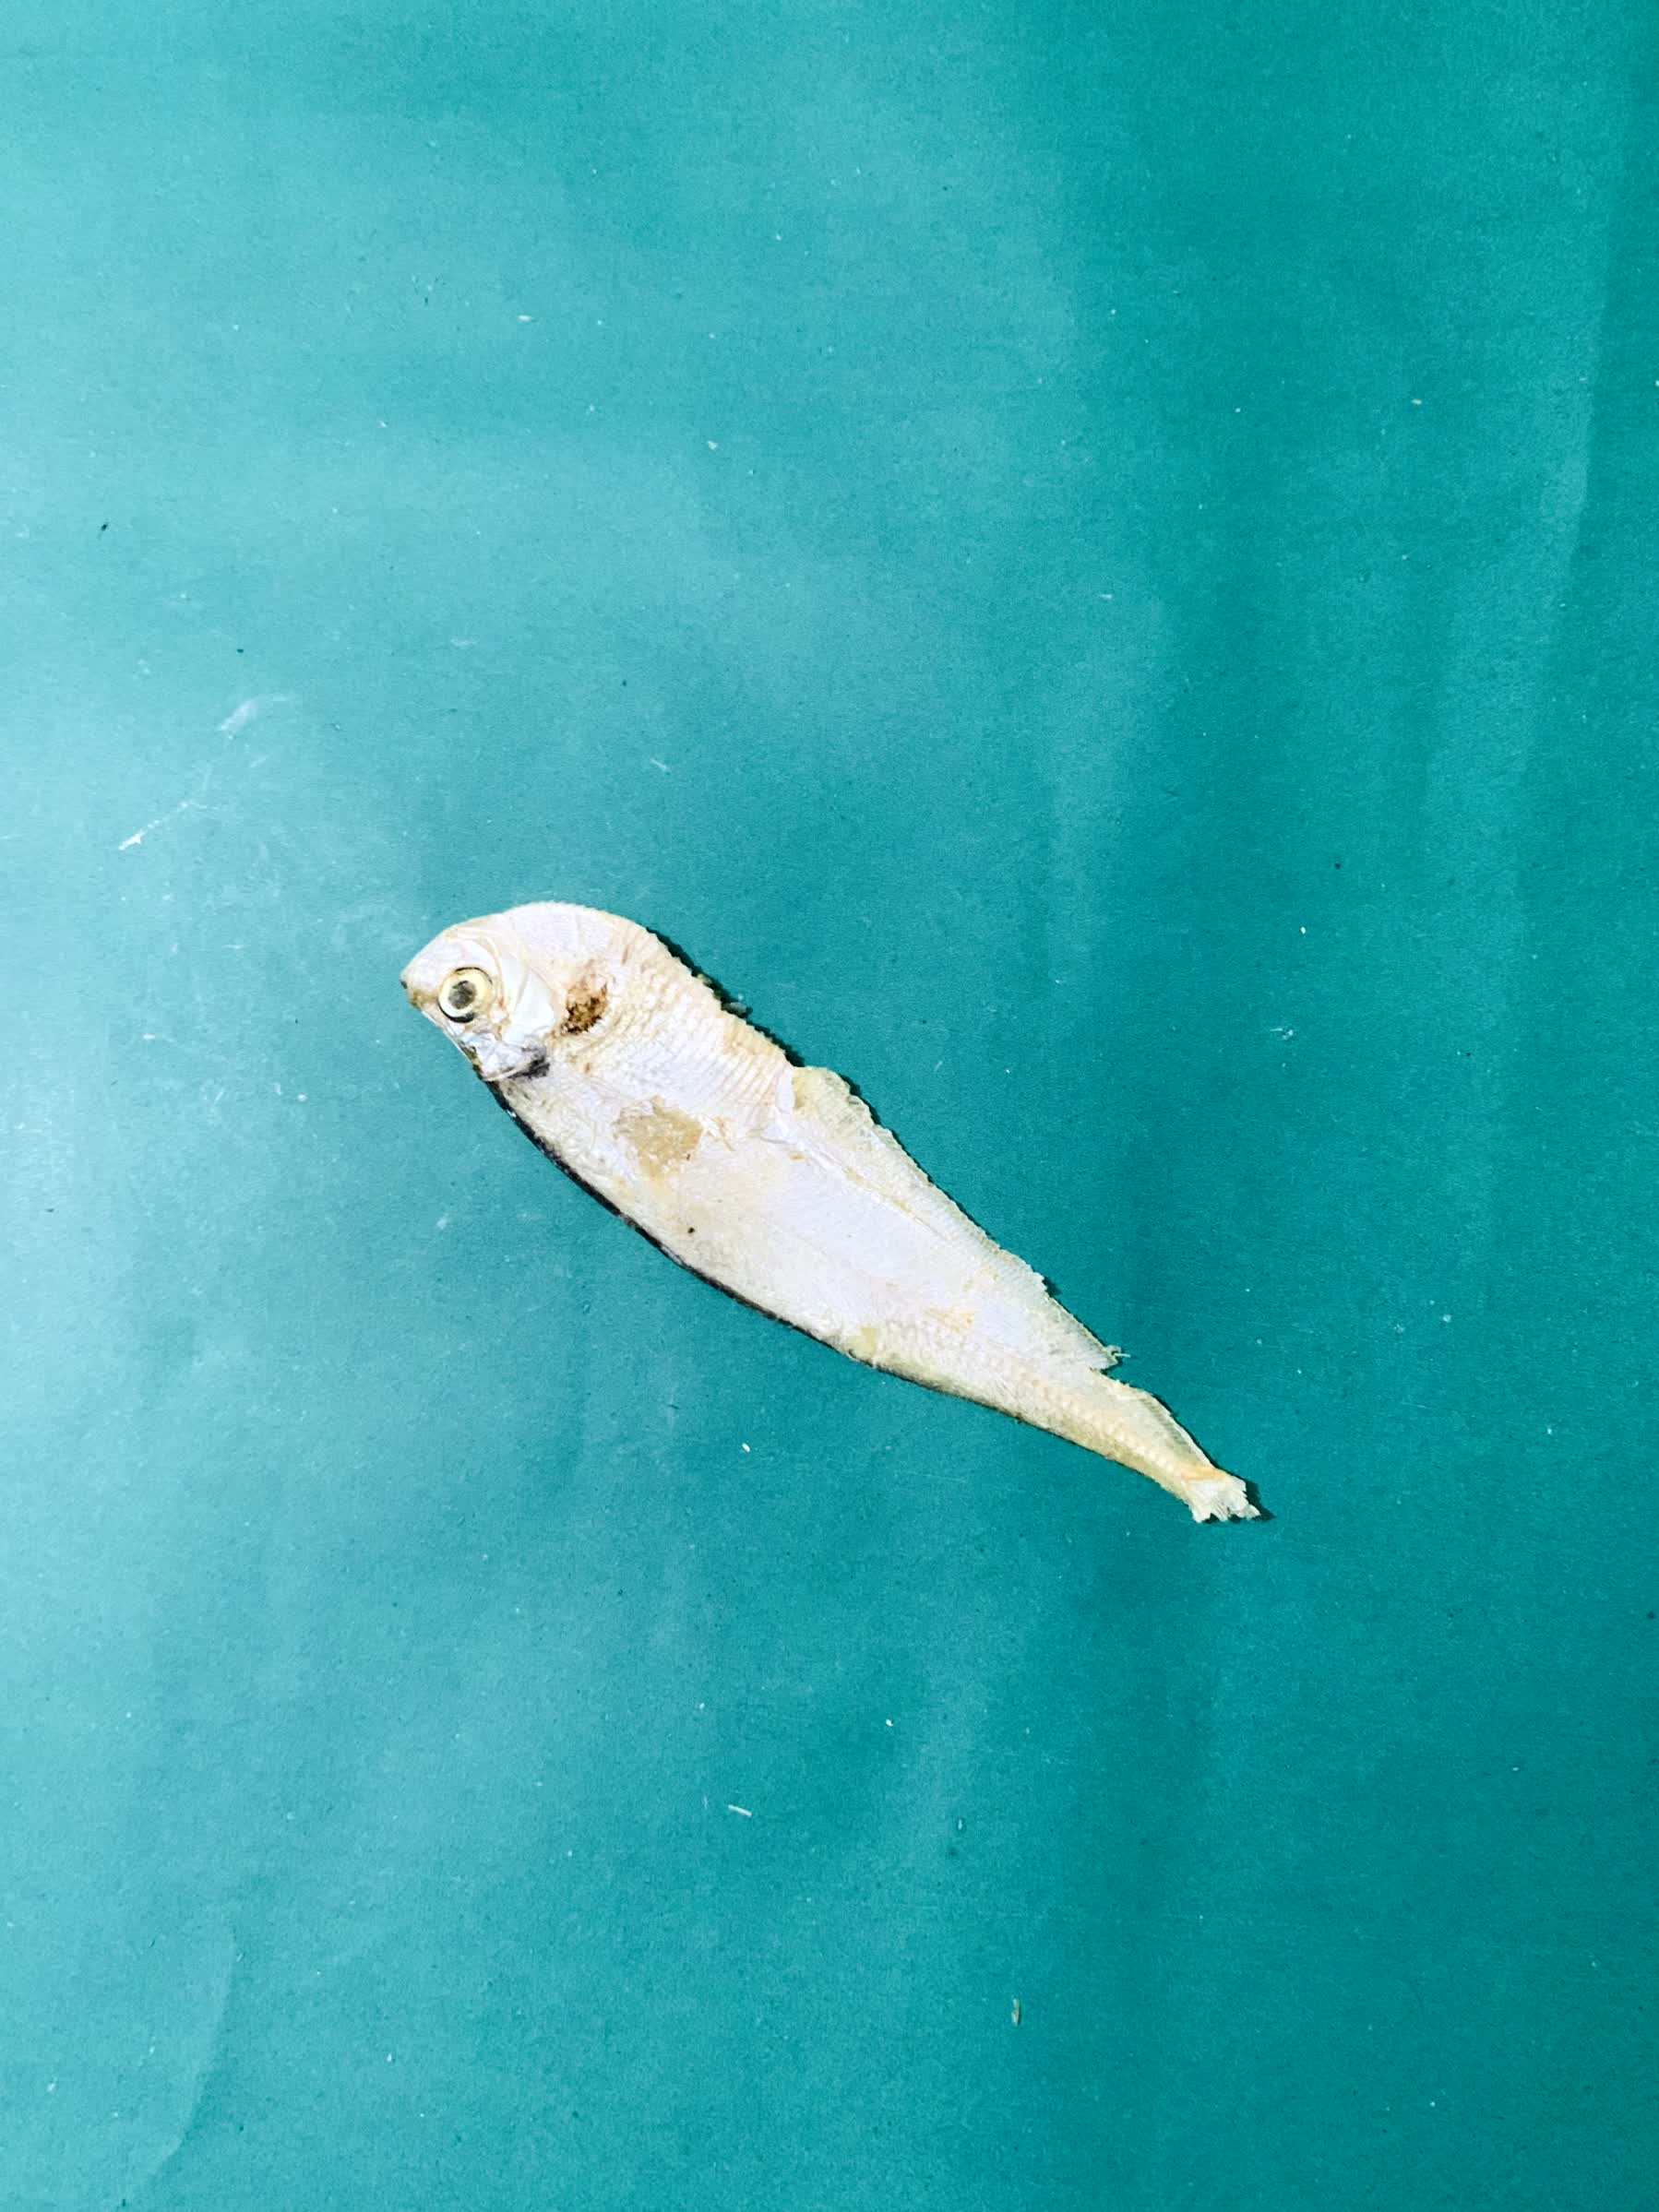
Species: Shukna Feuwa